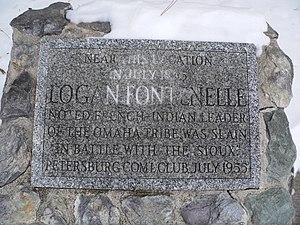
Logan Fontenelle est un chef, interprète et négociateur de la tribu Omaha. Il est le fils d'un trappeur d'origine créole française de La Nouvelle-Orléans, Lucien Fontenelle et d'une femme de la tribu Omaha, fille du chef Big Elk. Les Américains de descendance européenne croyaient qu'il était un chef, mais ce n'était pas réellement le cas, car la transmission de ce titre est patrilinéaire.